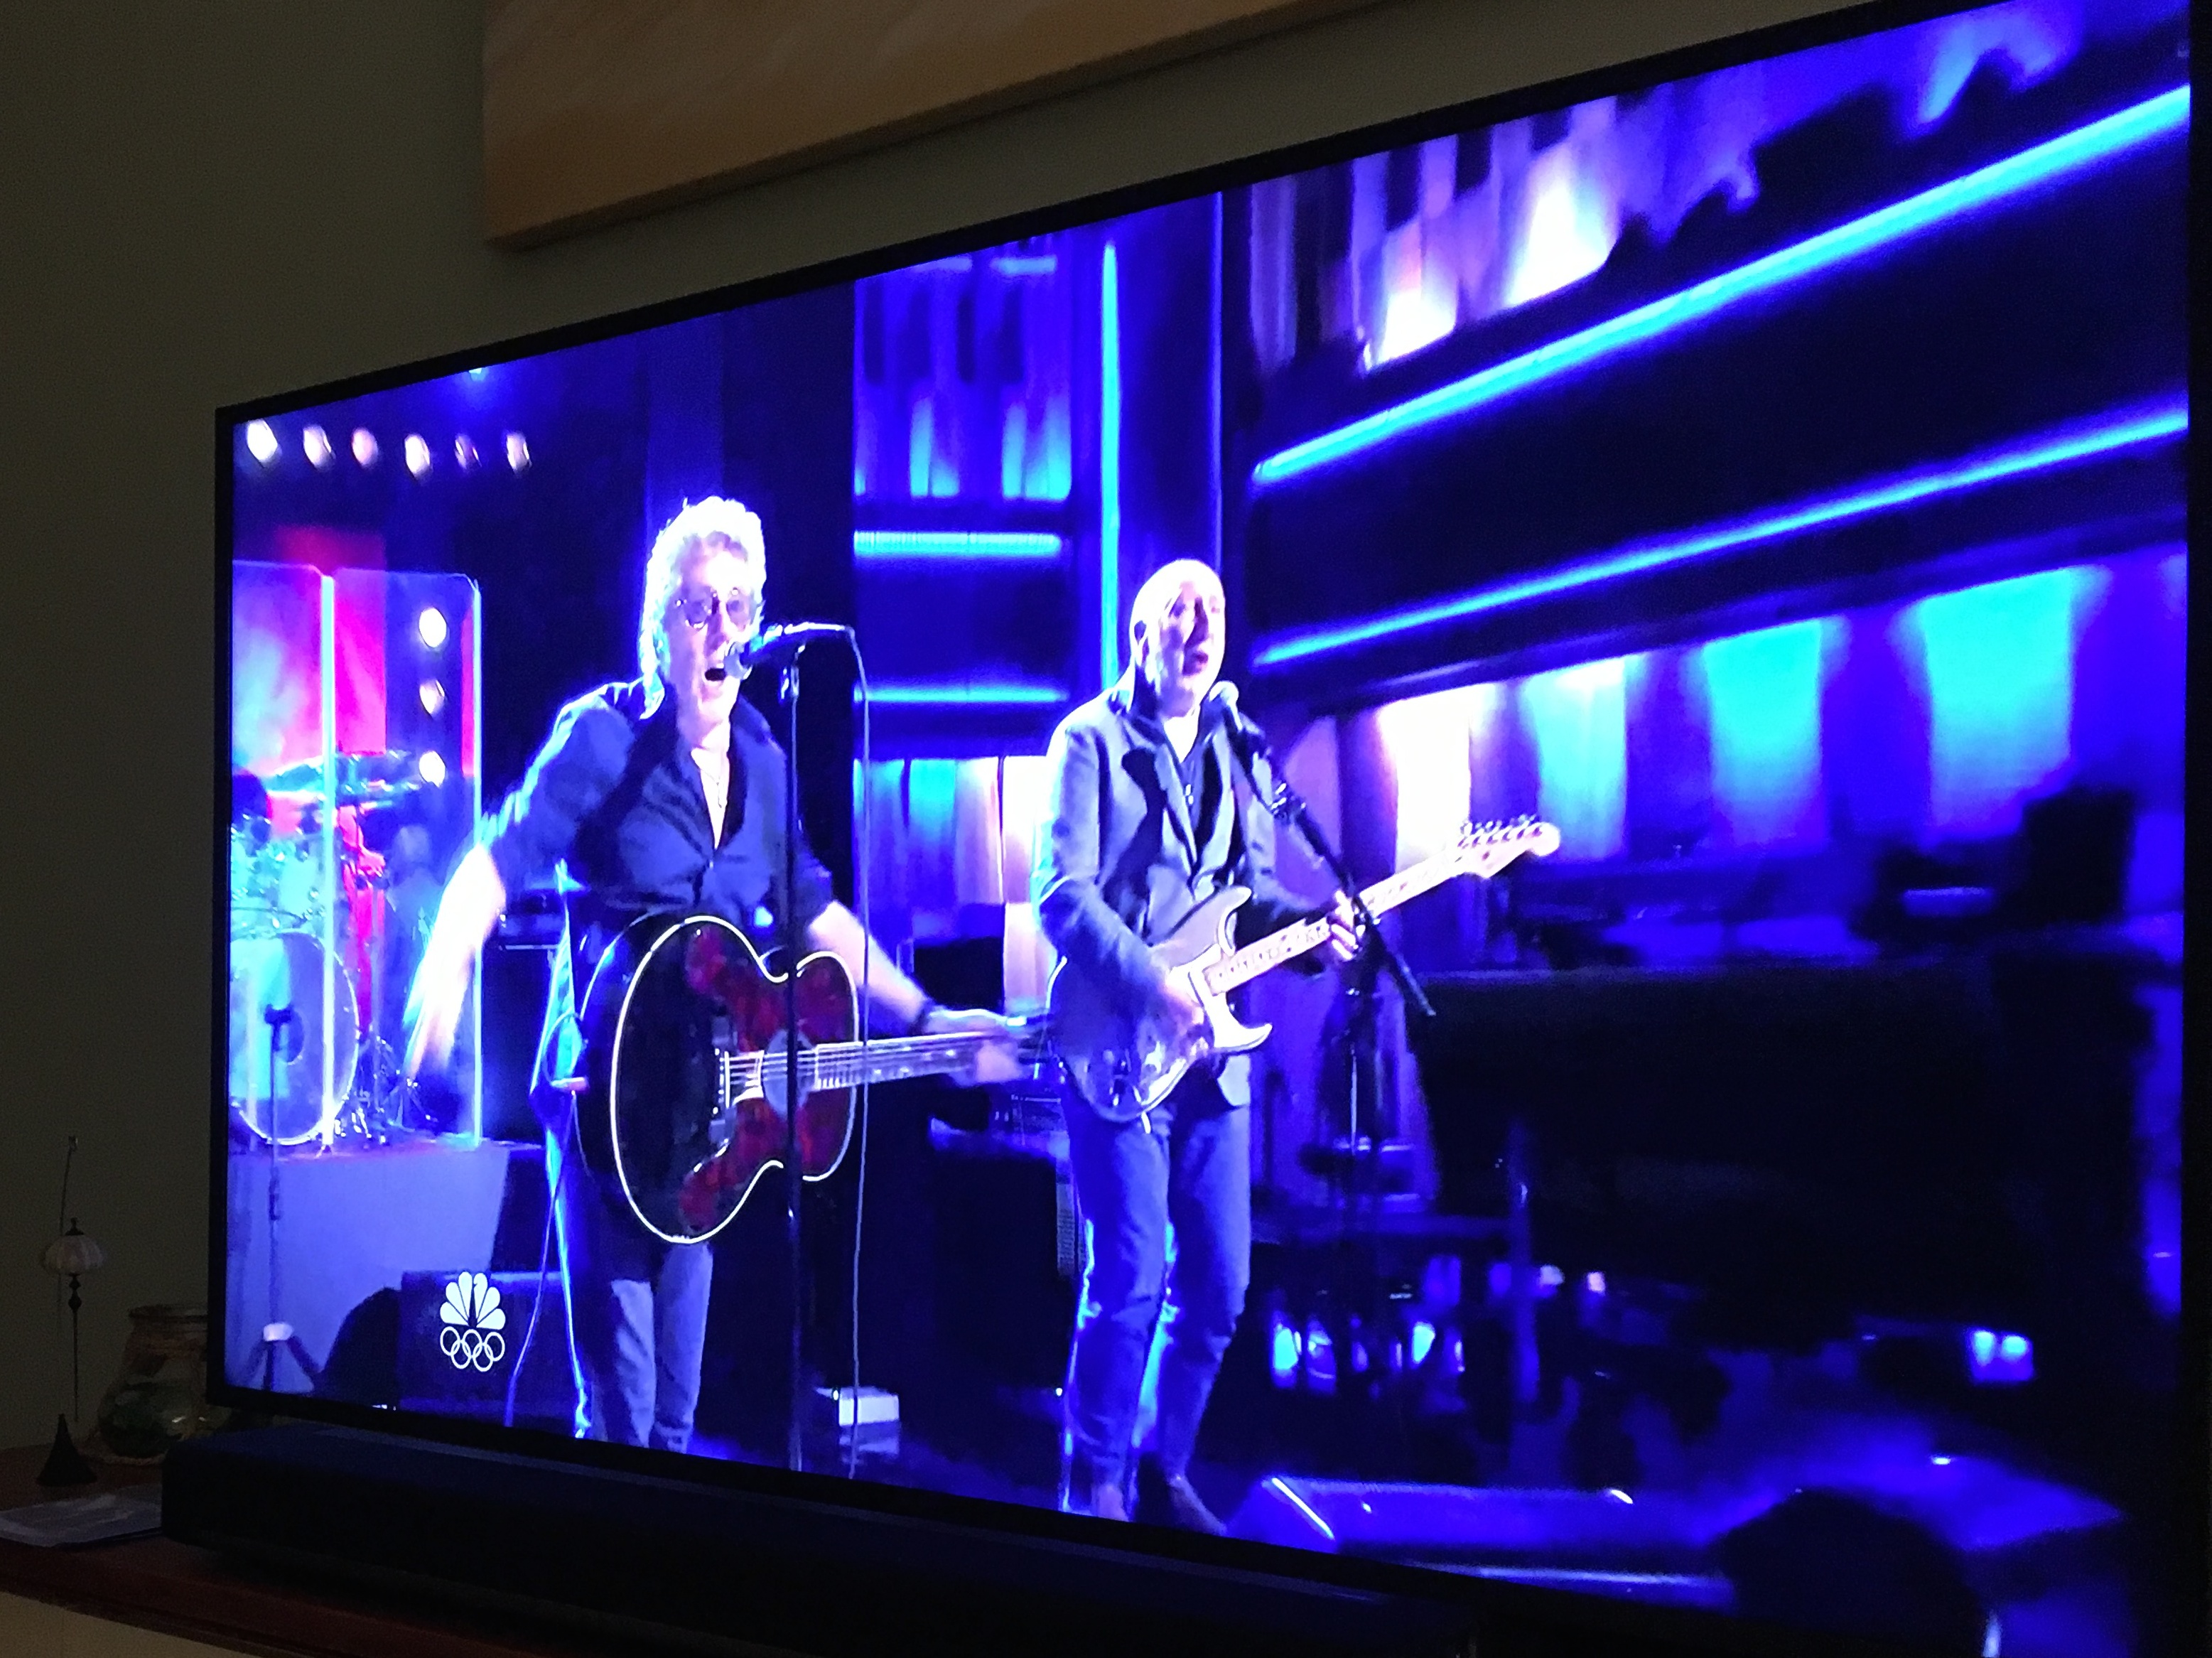
music, signage, stage, performance, display device, musical theatre